The Gypsy of Athens

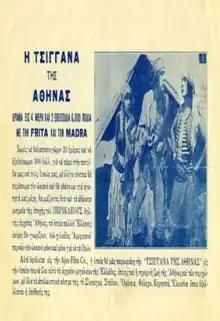
Theatrical Poster

The Gypsy of Athens is a 1922 Greek silent drama film directed by Ahilleas Madras. A gypsy falls in love with an American woman to the fury of his former lover. It was a joint venture between Joseph Hepp and Ahilleas Madras. Madras was a theater actor and eventually married the lead character from the film "Gypsy of Athens" Frida Poupelina. Together they participated in the Viennese cinema. Madras went off to create additional films such as "Maria Pentagiotissa" in 1927 and "The Wizard of Athens" in 1931. "The Wizard of Athens" reused footage from the film "Gypsy of Athens". Regrettably, the original film "Gypsy of Athens" is a lost film. Luckily most of the film became "The Wizard of Athens" which was preserved.